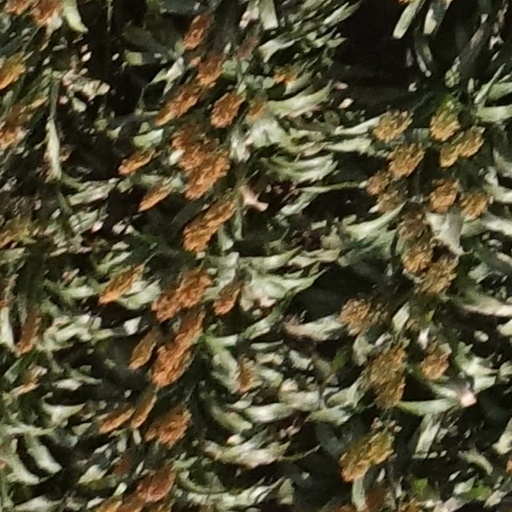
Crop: sorghum